Caslon Type Foundry

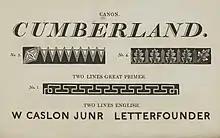
William Caslon IV's Egyptian typeface in an early specimen book

Elizabeth Caslon decided to renew the foundry's materials, moving on from the types of William Caslon I which were going out of fashion. According to Hansard: